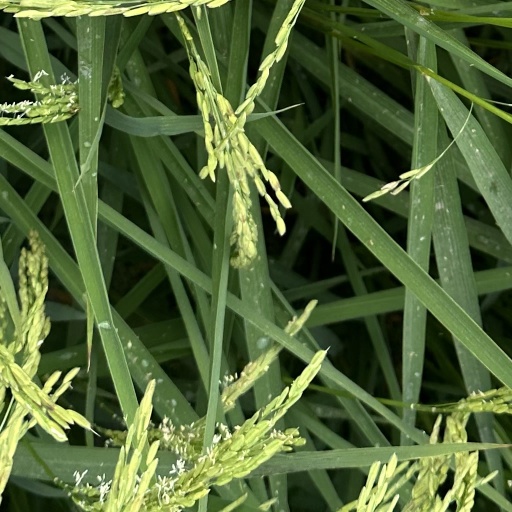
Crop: rice